Sport in Calgary

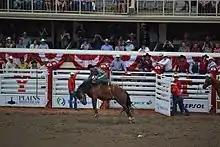
A rider competing in an event at the Calgary Stampede

Calgary, Alberta, Canada, is home to a deep-seated tradition of winter sports. Much of this stems from its location, with proximity to the Alberta Rocky Mountains and Banff National Park. After hosting the 1988 Winter Olympics, the city has also had winter sports and training facilities. Beyond winter sports, Calgary has several professional and amateur sports teams and is a major world pro rodeo center, with the city's Stampede Park holding the annual Calgary Stampede.